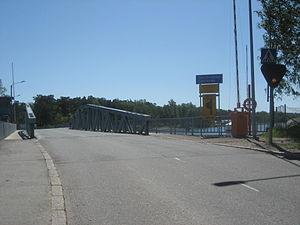
Santahamina est une île et un quartier d'Helsinki à 12 km au sud-est du centre d'Helsinki en Finlande. Santahamina compte 409 habitants permanents au 1ᵉʳ janvier 2008